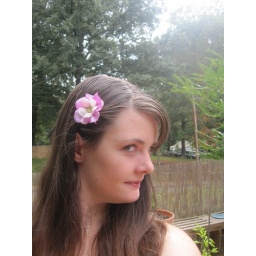
Purple and white flower with button center soon to be in my etsy store, thimble kiss